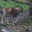
Label: deer